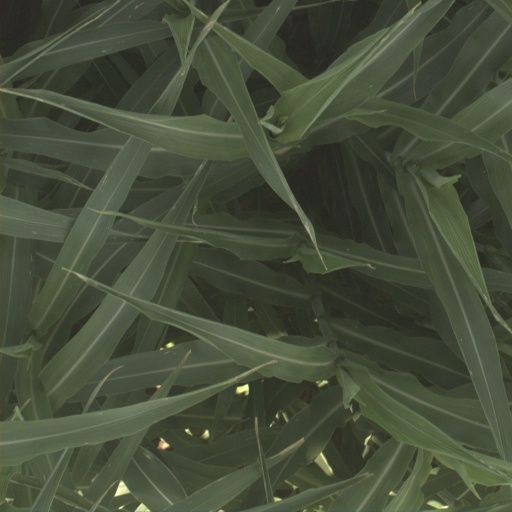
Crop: sorghum